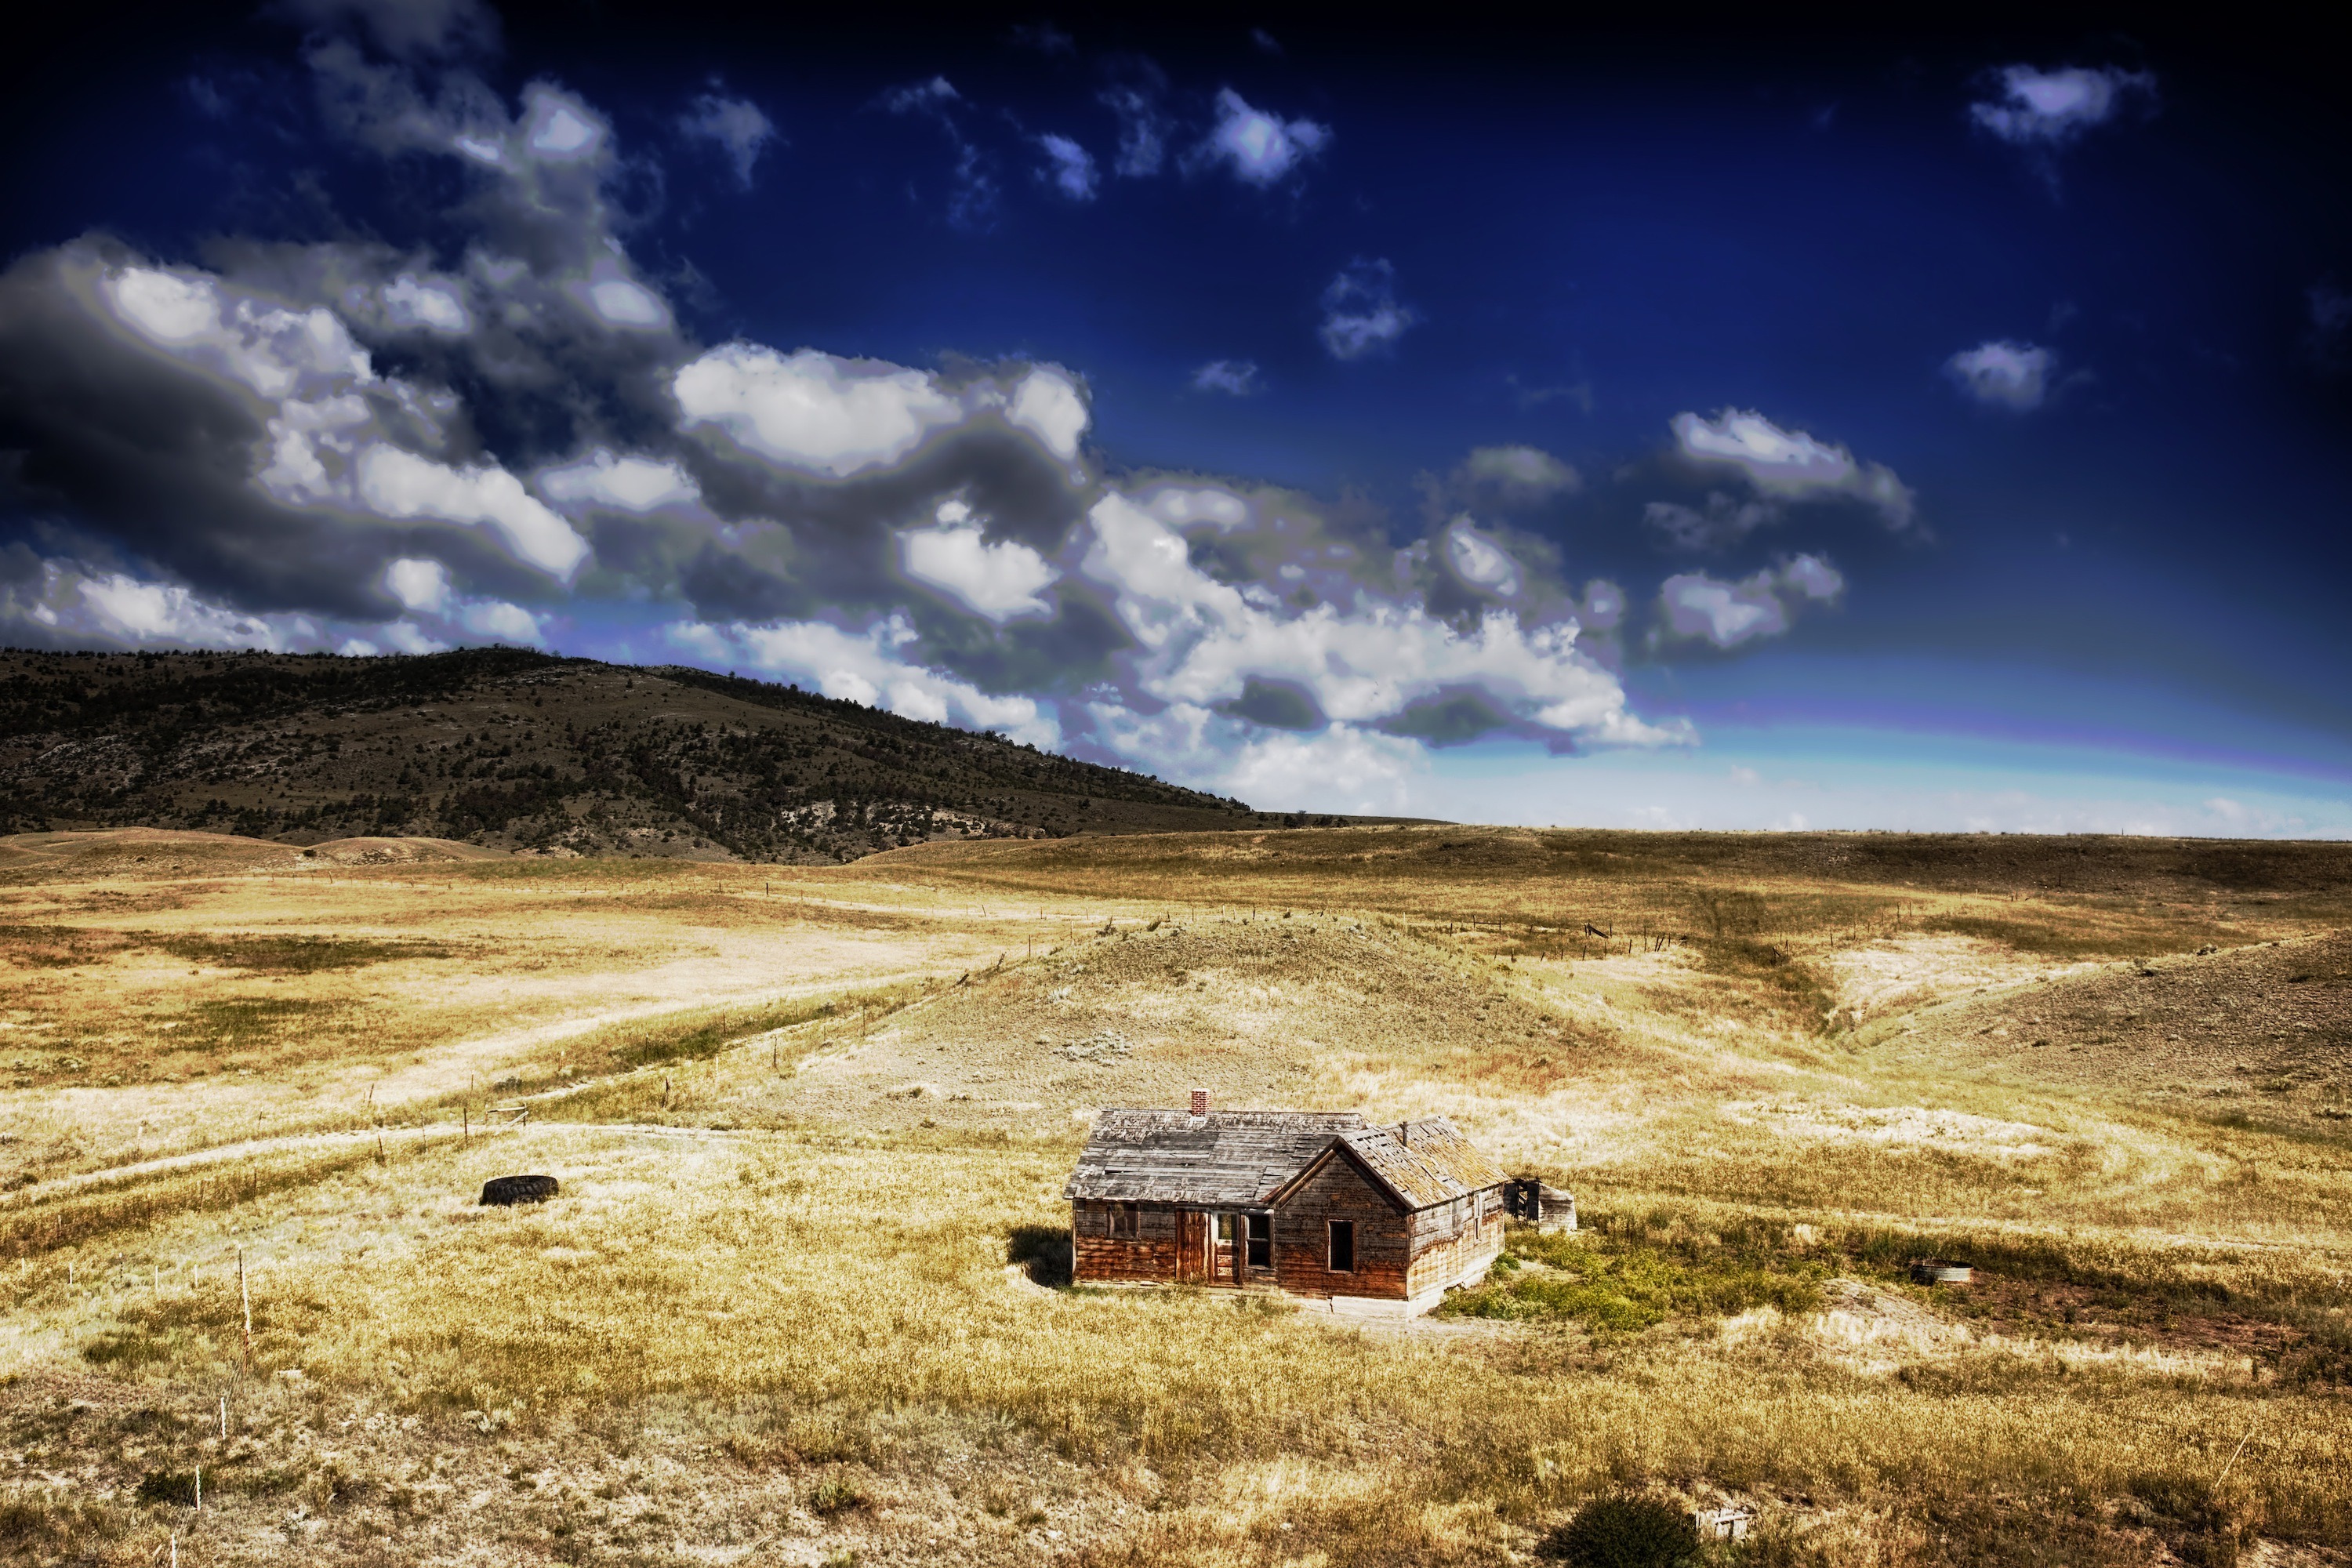
landscape, nature, grass, horizon, mountain, cloud, sky, field, meadow, prairie, countryside, sunlight, hill, atmosphere, country, rural, scenic, cabin, abandoned, empty, highland, plain, outside, hdr, mountains, grassland, plateau, fell, elevation, ecosystem, montana, tundra, phenomenon, steppe, rural area, meteorological phenomenon, grass family, computer wallpaper, ecoregion